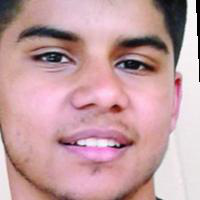
Age group: age 11-20